Military history of Bassein

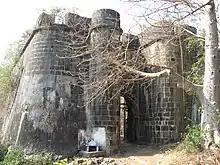
Bassein Fort was at the centre of Portuguese operations in the 16th and 17th centuries.

The military history of Bassein encompasses the period from 1526, when the Portuguese established their first factory at Bassein, until 1818, when Bassein lost its strategic importance following the defeat of the Marathas by the British.